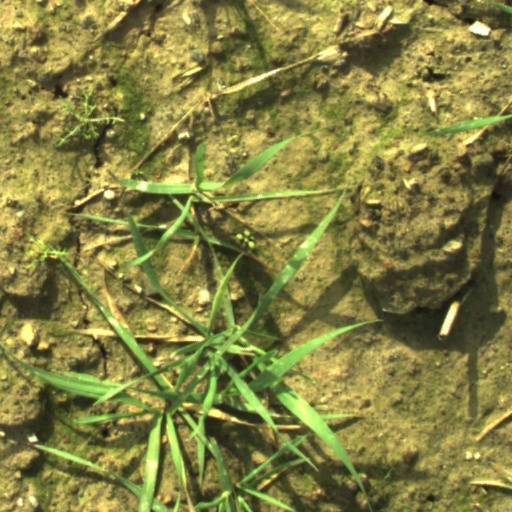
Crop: wheat